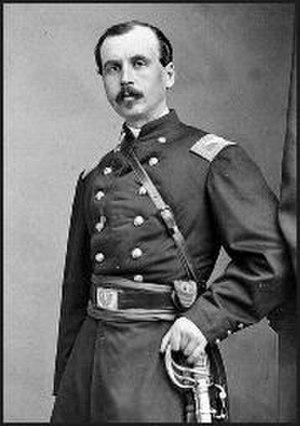
Charles Guillaume Joseph Émile Le Gendre, né français le 26 août 1830 à Oullins et décédé le 1ᵉʳ septembre 1899 à Séoul, est un général américain, puis diplomate, conseiller du ministre des affaires étrangères de l'Empire du Japon avant de devenir conseiller de l'empereur de Corée Kojong.